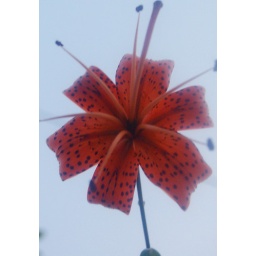
lily flower in blue